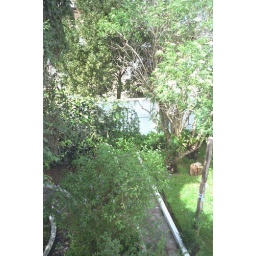
another view from our bedroom window at Casona de Mario in Quito, Ecuador.